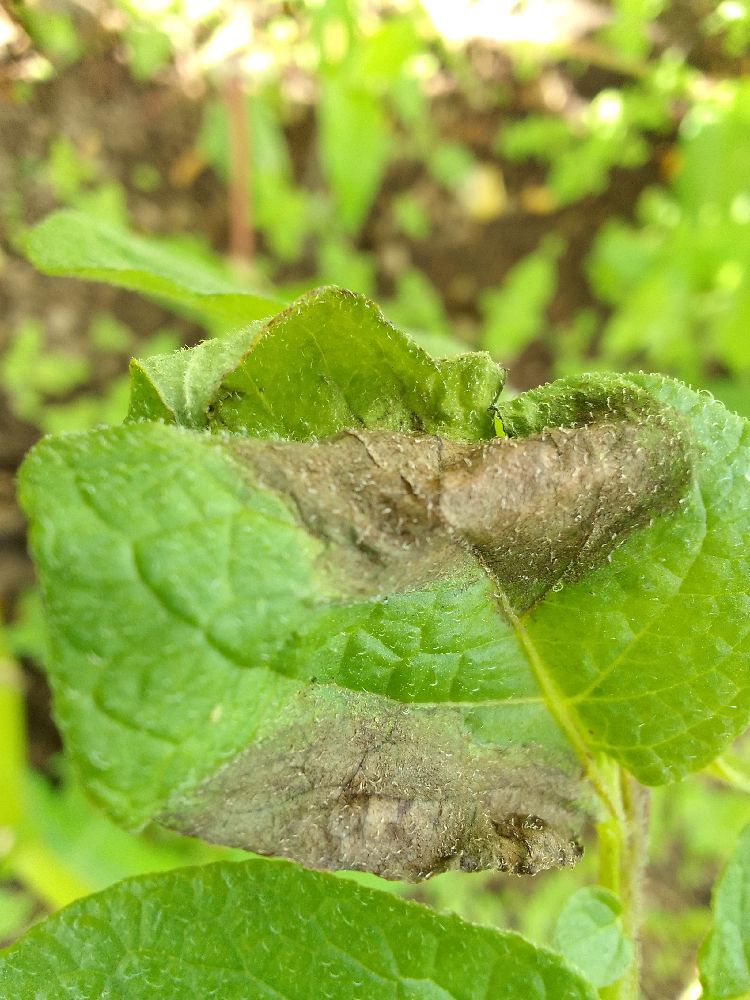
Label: Late blight